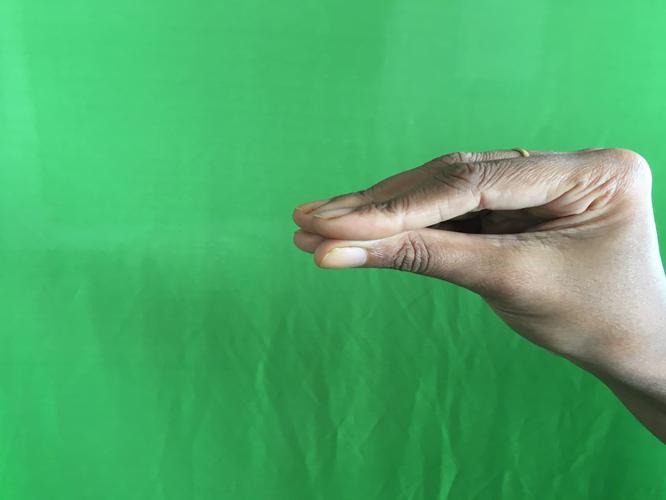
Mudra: Mukulam
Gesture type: single_hand